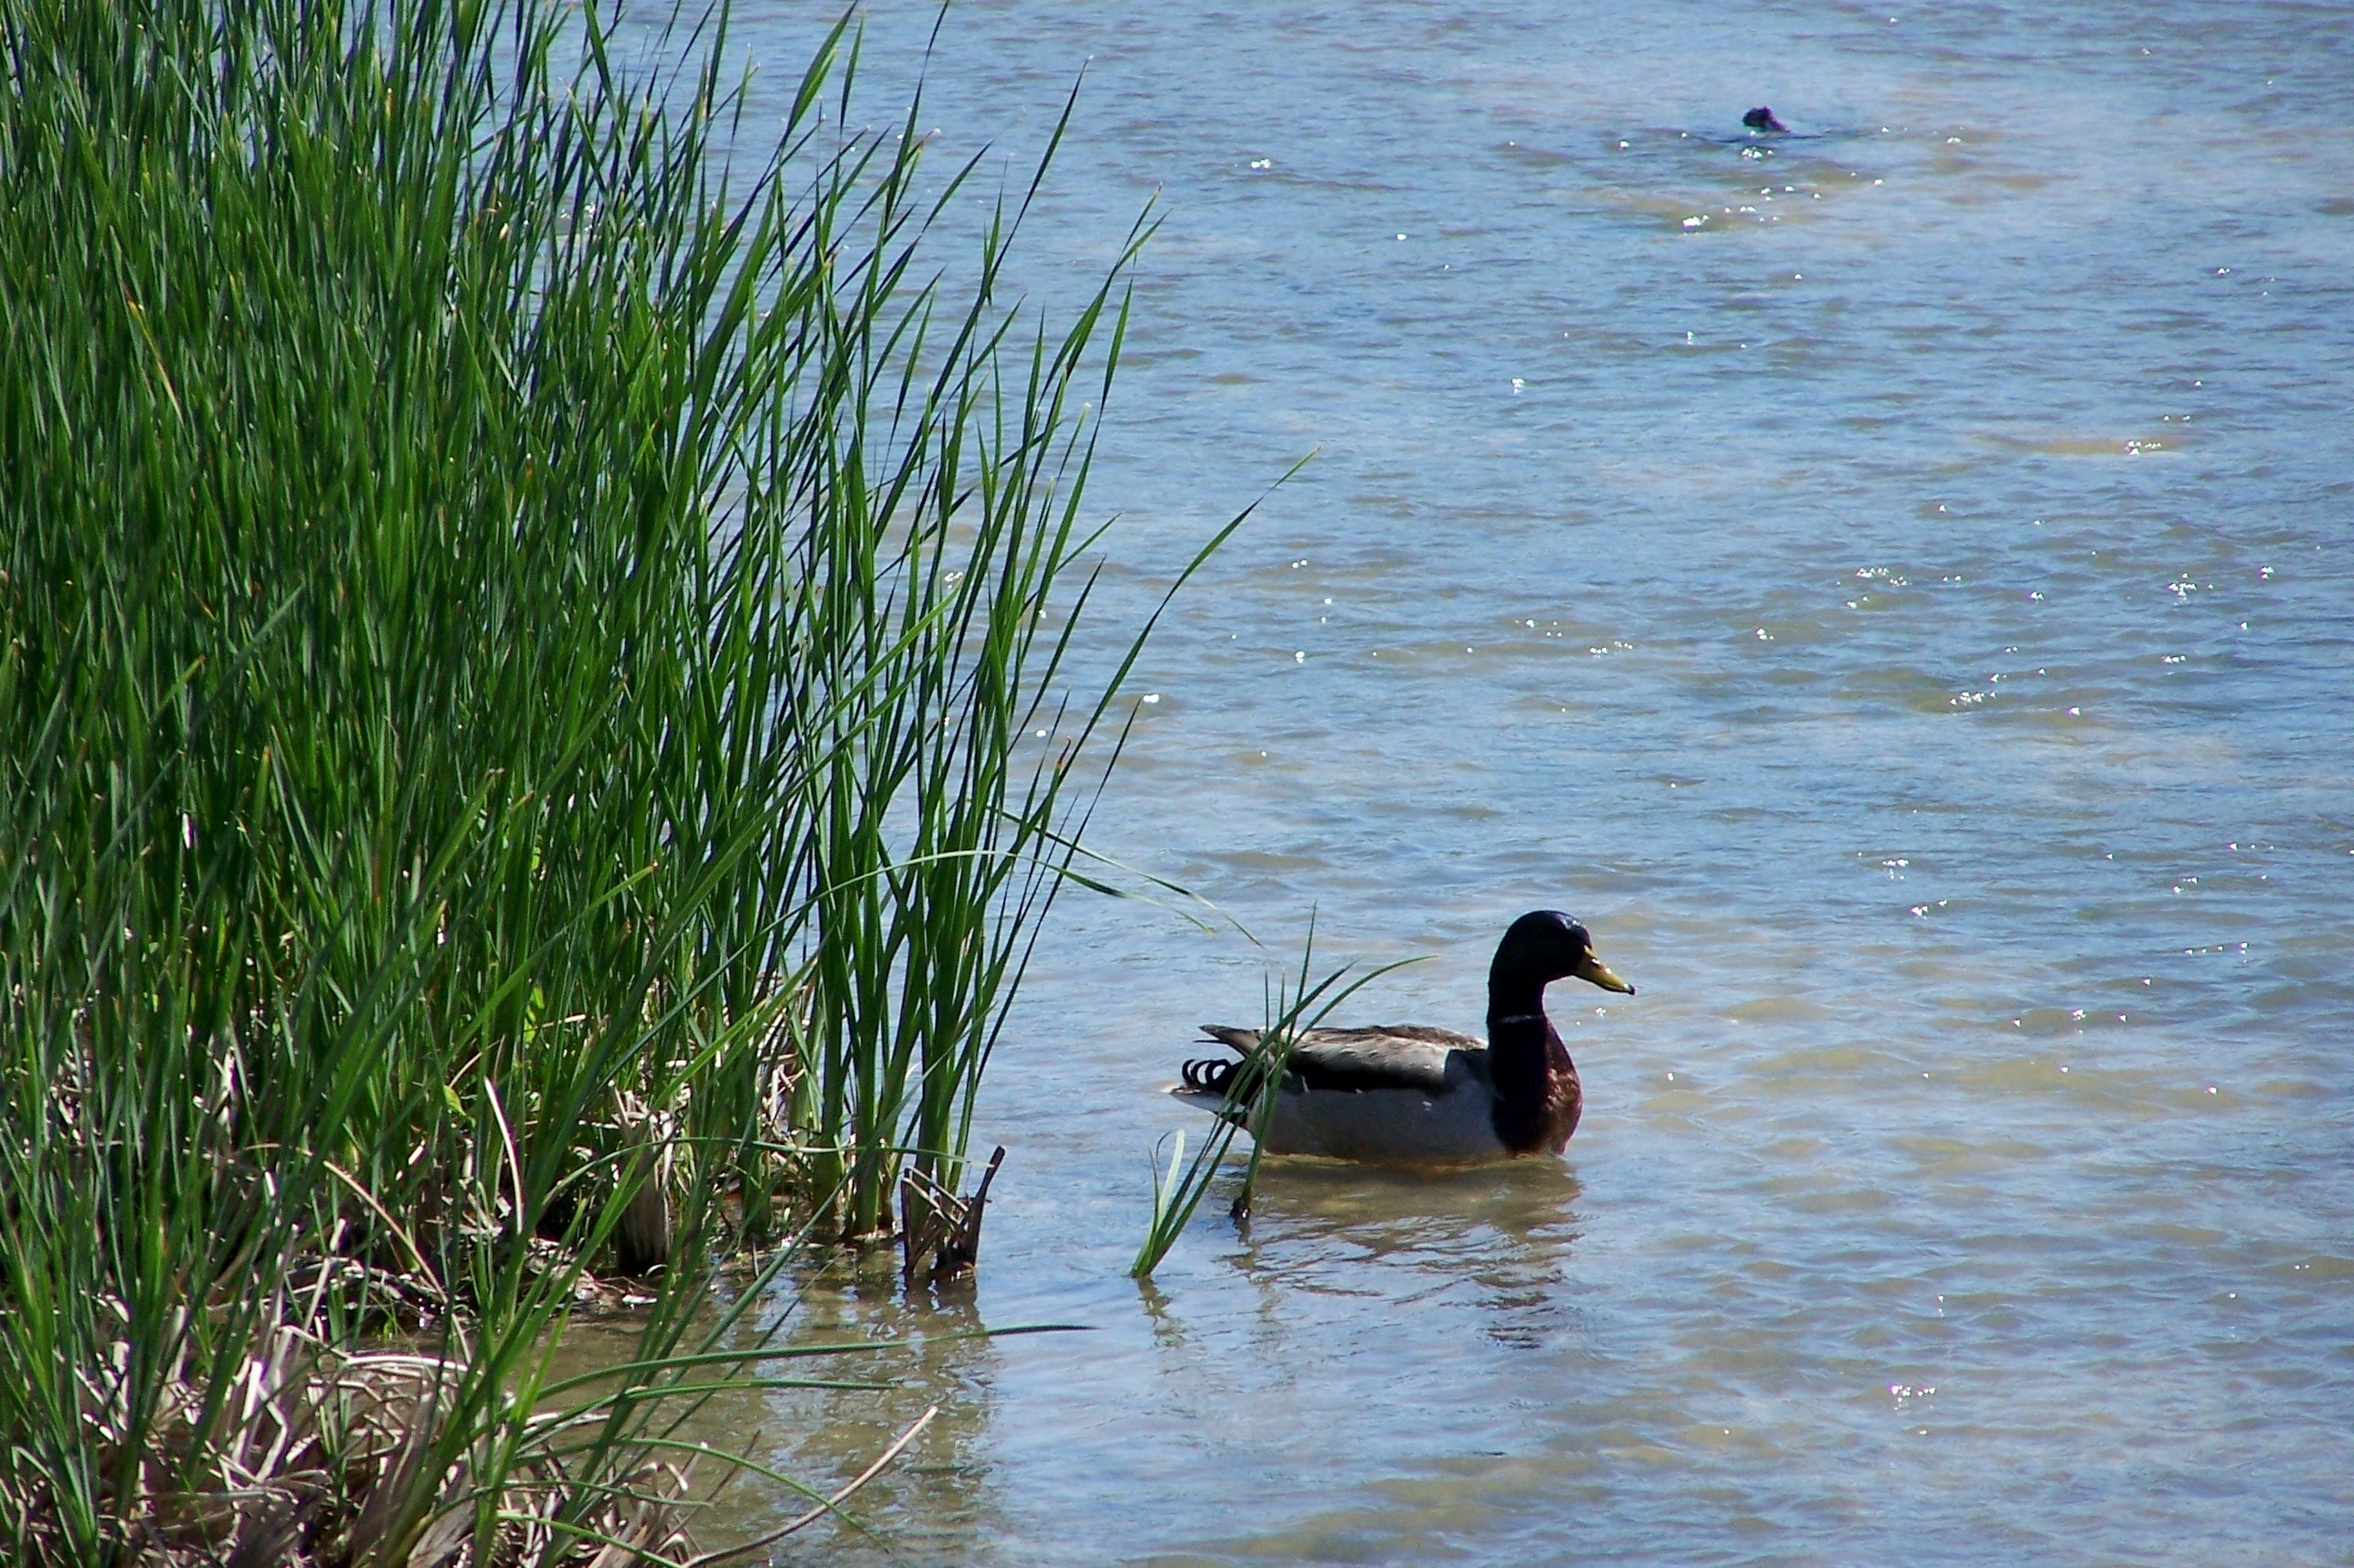
sea, water, nature, bird, river, wildlife, fauna, duck, wetland, reeds, habitat, waterfowl, wild bird, water bird, mallard, ducks geese and swans